Horace W. Bailey

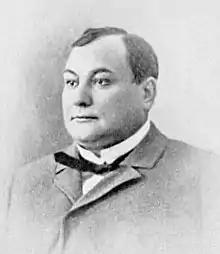
From 1894's "Men of Vermont Illustrated"

Horace Ward Bailey was born in Newbury, Vermont on January 16, 1852, a son of William U. Bailey and Abigail (née Eaton) Bailey. He was educated in the schools of Newbury and graduated from Newbury Seminary. He taught school in Newbury, then met John Lindsey, the proprietor of the Fabyan House resort hotel in New Hampshire. Bailey became a manager at Lindsey hotels; besides the Fabyan House, he worked at resorts in Lancaster, New Hampshire, Old Orchard Beach, Maine, and Eastman, Georgia. Bailey was the executor of Lindsey's estate, which led to a later career settling estates in northern Vermont and northern New Hampshire.